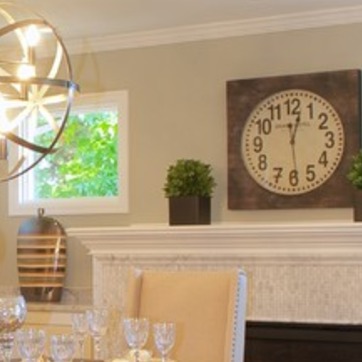
Material: foliage